Battle of Ust-Padenga

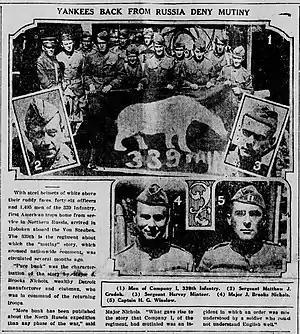
Men of the American Expeditionary Force return home from service in Northern Russia, arrived in Hoboken aboard the SS Von Steuben. (2) Sergeant Matthew J. Gradok. (3) Sergeant Harvey Minteer. (4) Major J. Brooks Nichols (5) Captain H. G. Winslow.

When the shelling stopped, around 800 Bolshevik infantrymen, supported by heavy machine guns advanced on the American positions wielding bayonets, automatic rifles and muskets. American troops began firing at the Bolsheviks, but they were severely outgunned and outnumbered by the Red Army. They were in danger of encirclement, and were ordered to fall back to Vysokaya Gora. The American troops conducted a fighting withdrawal, pulling back their forces while maintaining contact with the enemy. The allied position around Shenkursk, including Ust-Padenga was being attacked from three sides, meaning the outnumbered American force had less of an advantage against the more prepared, larger Russian force. As the Red Army neared, with bayonets fixed on their guns, Mead and his soldiers retreated. They ran through the village, from house to house. At last, Mead made it to the next village, filled with American soldiers.